Coral Bell

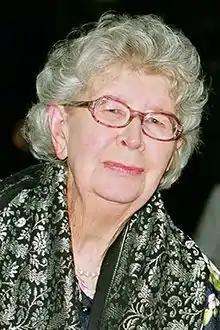
Bell at the Lowy Institute in 2008

Coral Mary Bell (30 March 1923 – 26 September 2012) was an Australian academic at the University of Sussex, the London School of Economics, and the Australian National University, who wrote extensively about international relations and power politics.